Marie Zéphyrine of France

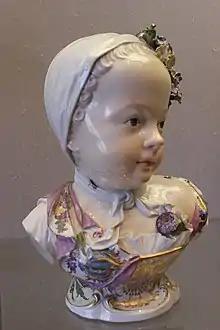
Her portrait in Meissen porcelain.

According to the customs of her family, she was not fully baptised or named at birth. The short ceremony of "ondoiement" was performed by the grand almoner of France, Cardinal de Soubise. It consisted only of the sprinkling of holy water accompanied by the formula 'I thee baptise in the name of the Father, the Son, and the Holy Spirit'. Throughout her life, she was known as "la petite Madame" or Madame; she was baptised the day before her death, and received the name Marie Zéphyrine only then.